Aya Hirano

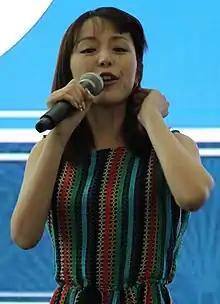
Hirano at FanimeCon 2019

is a Japanese actress and singer. Beginning in the entertainment industry as a child actor in television commercials, she appeared in her first voice acting role in the anime television series "Angel Tales" (2001).